Psycho IV: The Beginning

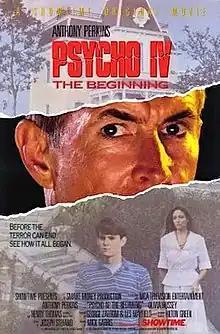
Promotional release poster

Psycho IV: The Beginning is a 1990 American slasher television film directed by Mick Garris, and starring Anthony Perkins, Henry Thomas, Olivia Hussey, Warren Frost, Donna Mitchell, and CCH Pounder. It serves as both the third sequel and a prequel to Alfred Hitchcock's "Psycho", focusing on the early life of Norman Bates and the flashbacks that took place prior to the events of the original film. It is the fourth and final film in the original "Psycho" franchise, and Perkins's final appearance in the series before his death in 1992.